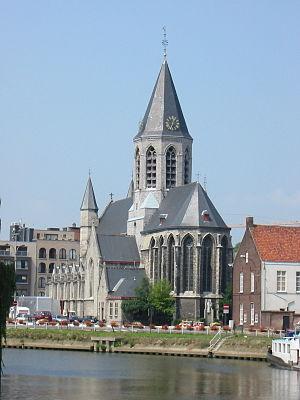
Deinze [ˈdɛinzə] est une ville de Belgique située dans la province de Flandre-Orientale en Région flamande. Elle se trouve au bord de la Lys et compte environ 43 500 habitants.
Le gothique scaldien ou gothique tournaisien est un style architectural gothique primitif ou romano-gothique de transition, de la fin du XIIᵉ et du XIIIᵉ siècles, typique de l'ancien comté de Flandre.